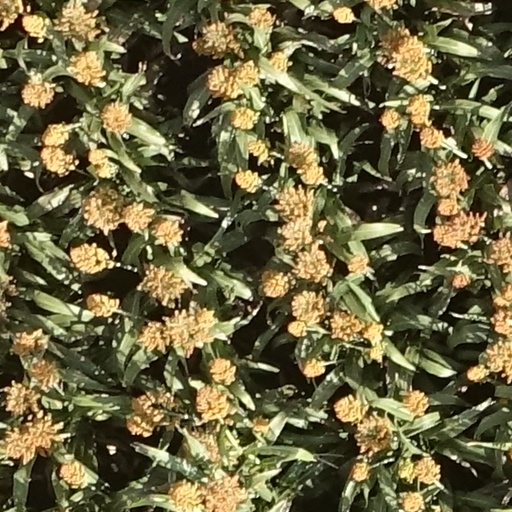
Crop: sorghum